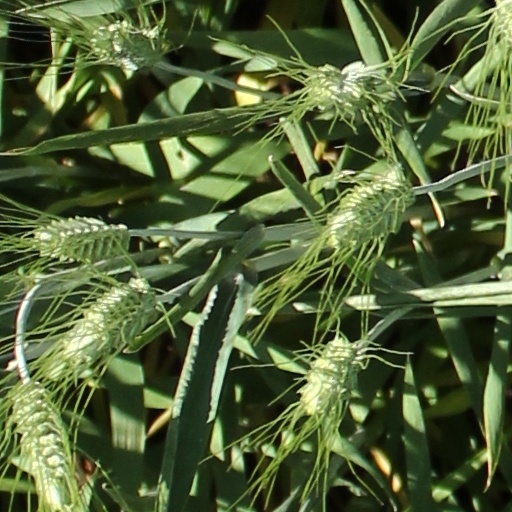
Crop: wheat